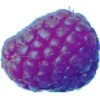
Label: Raspberry 1